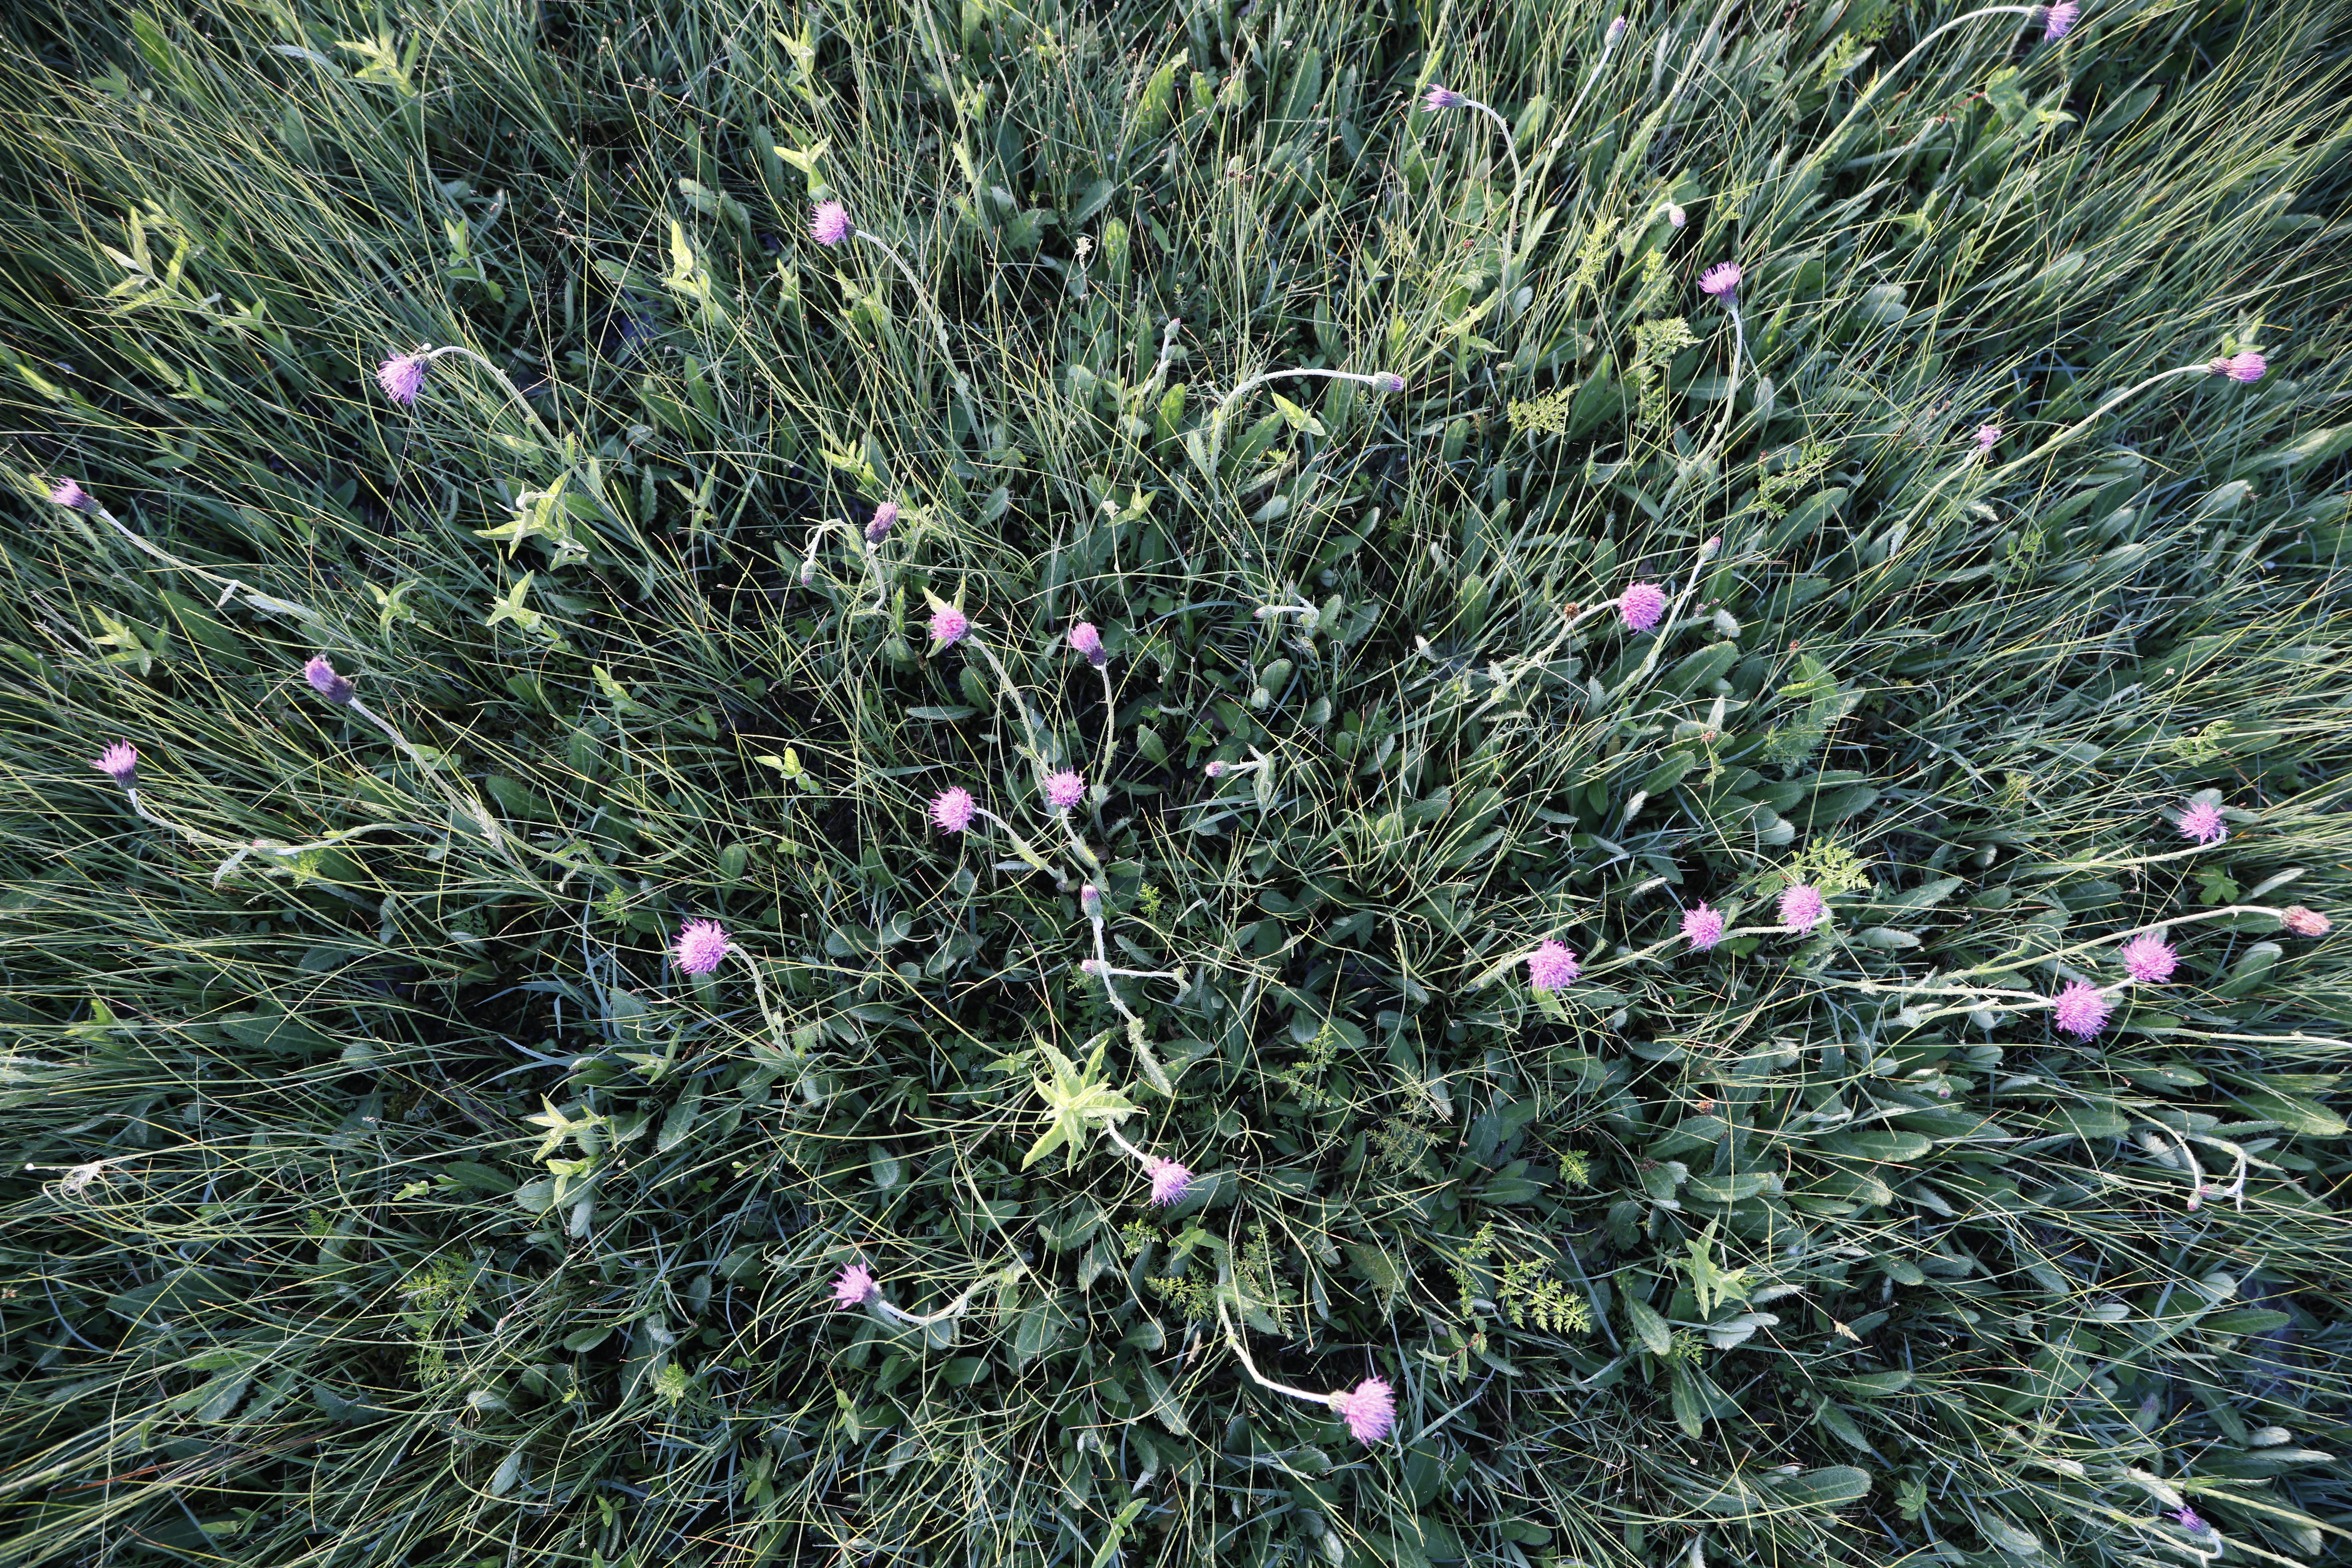
Plant species: Cirsium dissectum